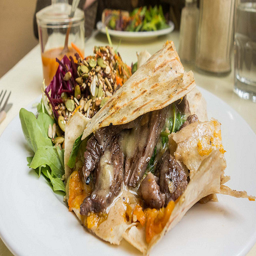
A plate filled with food sitting on a table.
That looks like a Gyro but it could be something else.
The plate holds a tortilla filled with various foods.
There is a wrap and a salad displayed on a white plate.
The plate has tortilla wraps stuffed with food near a salad.